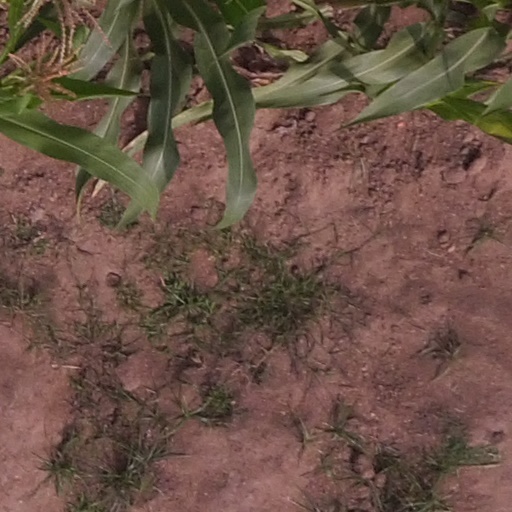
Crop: maize; corn